Village Creek (Norwalk, Connecticut)

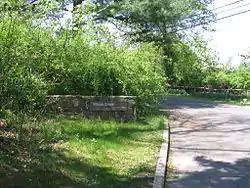
Entrance to Village Creek, April 28, 2012

Village Creek is a coastal community in the South Norwalk neighborhood of the city of Norwalk, Connecticut which was listed on the U.S. National Register of Historic Places in 2010. It is also the name of a creek upon which the community is built. Managed and maintained by the VCHOA, residents are entitled to access a private beach, marina and tennis courts.